Amaliegade 45

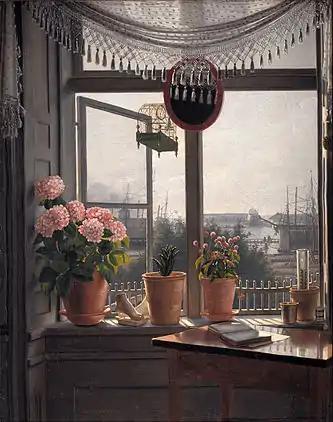
Martinus Rørbye's "View from the Artist's Window", 1825

In , 1817, Amaliegade 45 (then Amaliegade 136) was acquired by Ferdinand Henrik Rørbye (1765–1818). He had worked as a materials manager at Kongsberg Silver Mines in Norway. On his return to Denmark in 1814, he had initially owned a property on Vimmelskaftet.